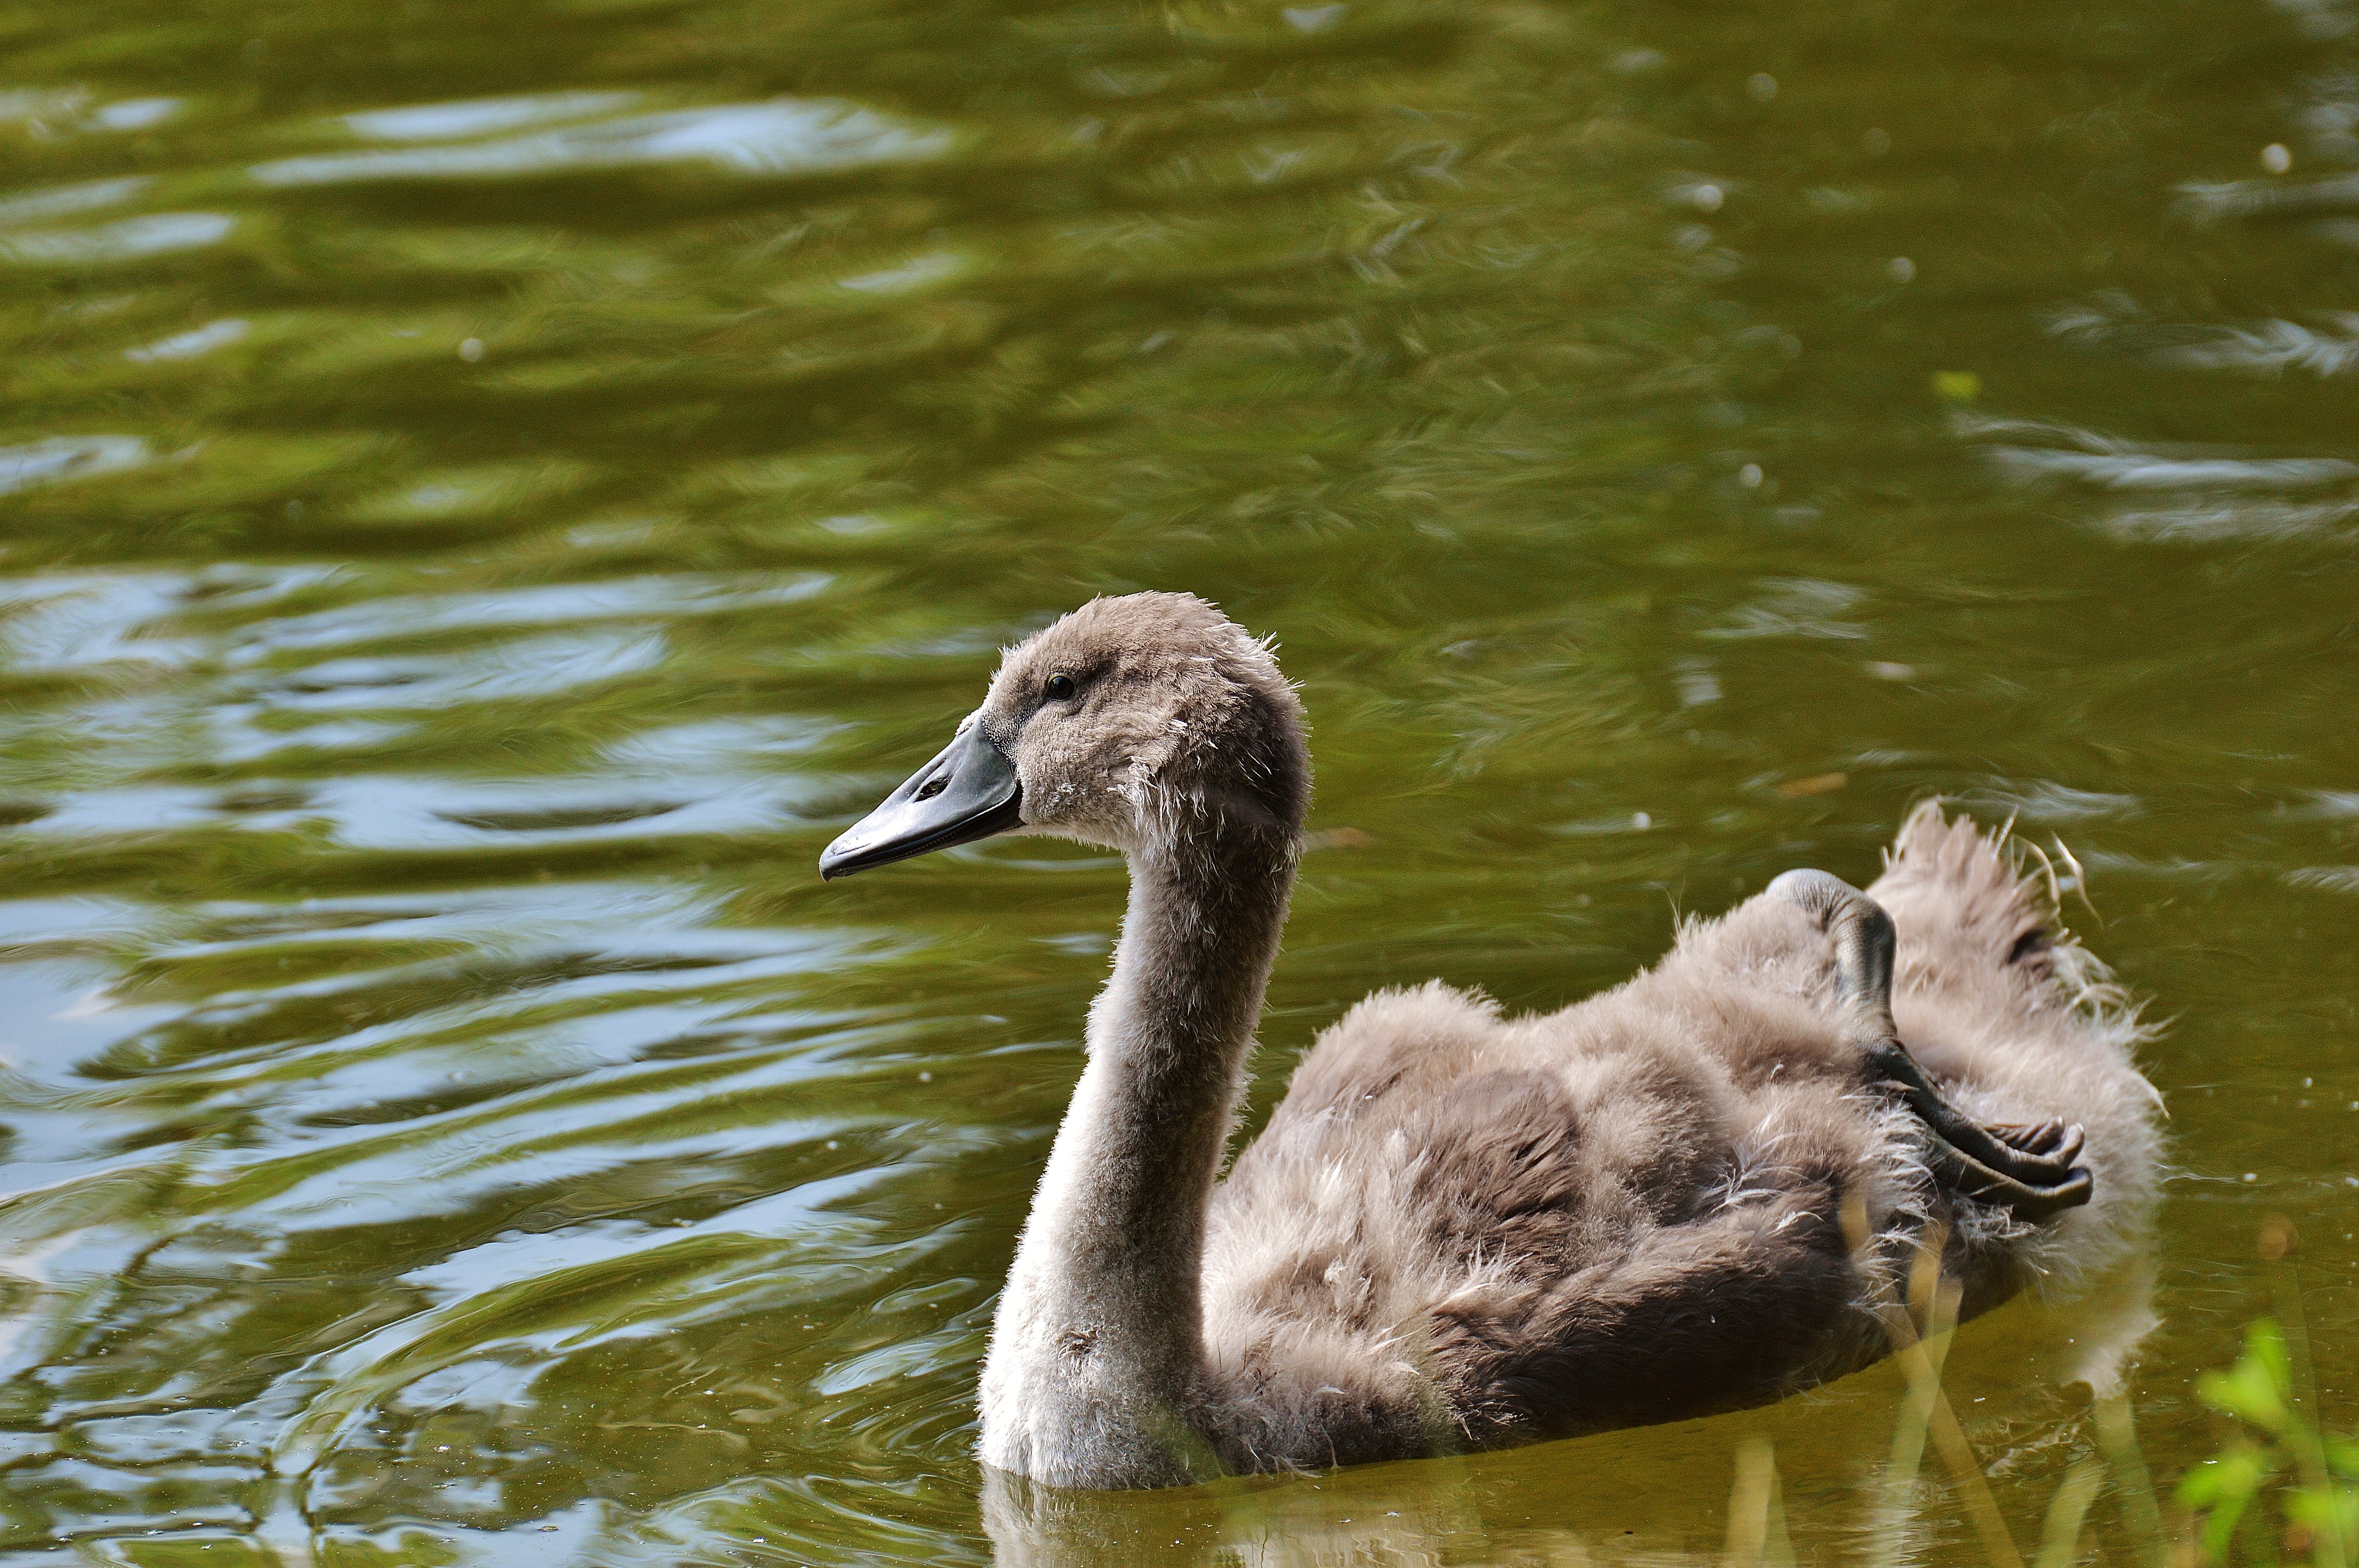
water, nature, bird, wildlife, beak, feather, fauna, plumage, swan, duck, swans, vertebrate, waterfowl, waters, water bird, young animal, ducks geese and swans, seaduck